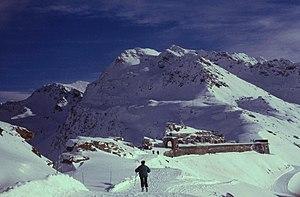
Le fort de la Redoute-Ruinée est une fortification située en France dans la commune de Montvalezan en Savoie.